Giants of the Frost

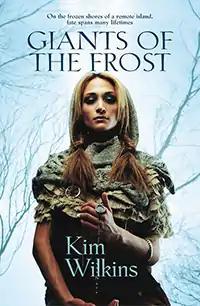
"Giants of the Frost" first edition cover.

Giants of the Frost is a 2004 horror/fantasy novel by Kim Wilkins. It follows the story of Victoria Scott who after accepting a job on an isolated island is visited by a hag in her nightmares and a sense of familiarity in the haunted forest. In the world of Asgard, Vidar has exiled himself in order to await the reincarnation of the woman he loved.